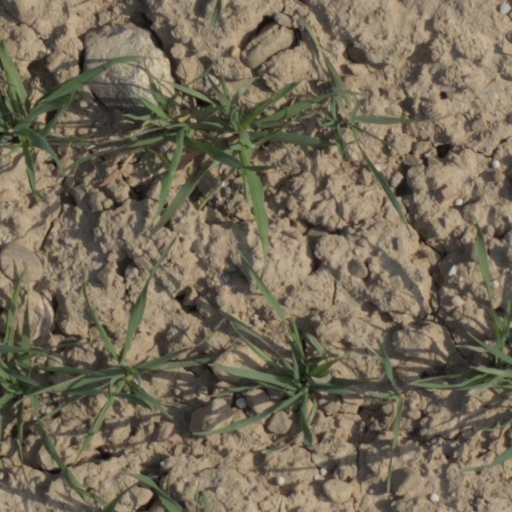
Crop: wheat